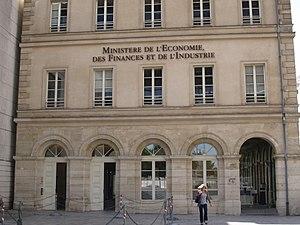
Le Ministère de l’Économie, des Finances et de l'Industrie à Paris (France)